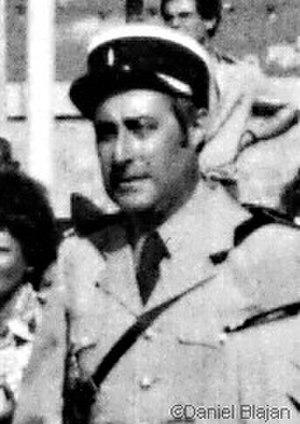
L'acteur Guy Grosso lors du tournage Le Gendarme et les Extra-terrestres en 1978, à Saint Tropez.
Le Gendarme et les Extra-terrestres est un film français réalisé par Jean Girault, sorti en 1979.
Le Gendarme de Saint-Tropez, Le Gendarme ou Les Gendarmes, est une hexalogie cinématographique française réalisée par Jean Girault.
Guy Grosso, de son vrai nom Guy Marcel Sarrazin, né le 19 août 1933 à Beauvais, dans l'Oise, et mort le 14 février 2001 à Saint-Germain-en-Laye, dans les Yvelines, est un acteur et fantaisiste français.